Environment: real
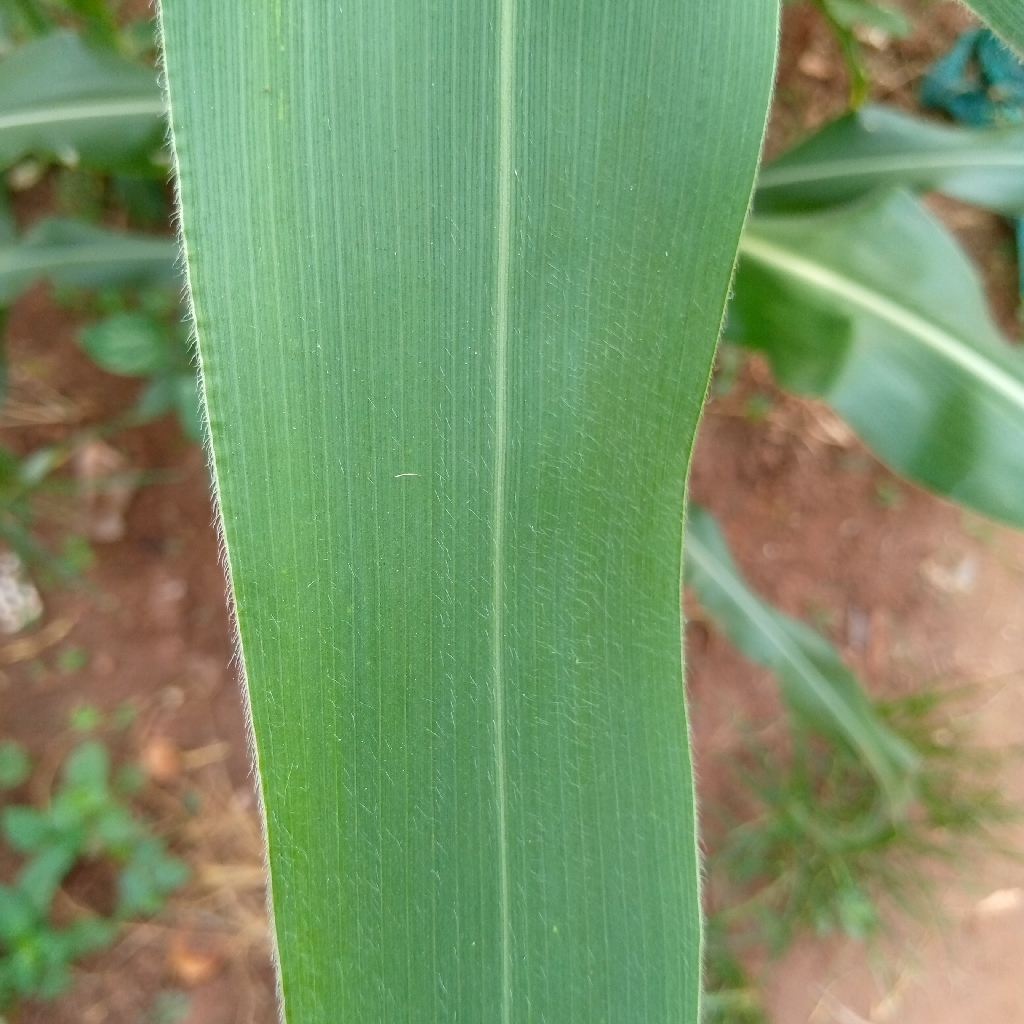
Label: healthy